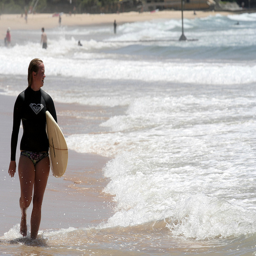
a woman is walking on the beach with a surfboard
A girl is walking along the surf with her board.
A female surfer carrying her surfboard along the waters edge.
A woman carrying a surfboard on the shore of the ocean
A surfer standing next to a bunch of waves.